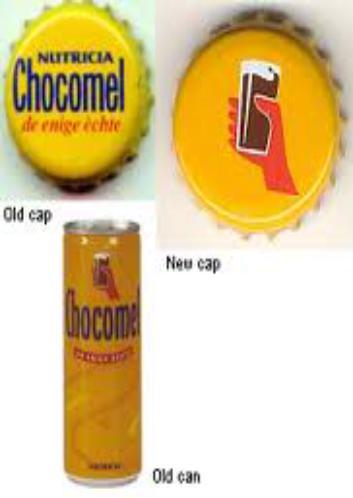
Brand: Chocomel
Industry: Food